Dave Obey

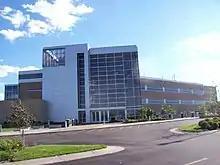
David Obey Center for Health Sciences at Northcentral Technical College in Wausau

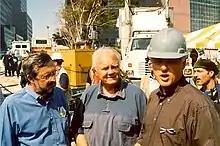
Dave Obey with former President Bill Clinton and Representative Bill Young in September 2001.

Obey was elected to the House to replace eight-term incumbent Republican Melvin R. Laird, who was appointed Secretary of Defense under President Richard Nixon. Obey, only 30 when he was elected, became the youngest member of Congress upon taking his seat, as well as the first Democrat to represent the district in the 20th century. He was elected to a full term in 1970 and was reelected 18 times. Obey faced his closest race in 1972, during his bid for a second full term, when his district was merged with the neighboring 10th District of Republican Alvin O'Konski, a 15-term incumbent. However, Obey retained 60 percent of his former territory, and was handily reelected in subsequent contests.